Zemsky Sobor of 1613

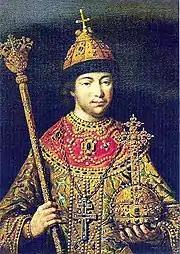
Mikhail Fedorovich after being elected to the kingdom

According to the official version, the election of the Romanovs became possible due to the fact that the candidacy of Mikhail Romanov was a compromise in many respects: